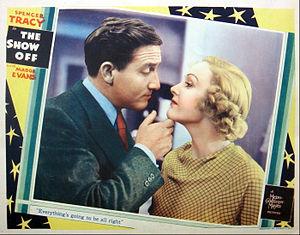
The Show-Off est un film américain réalisé par Charles Reisner, sorti en 1934.